Samantha Brown

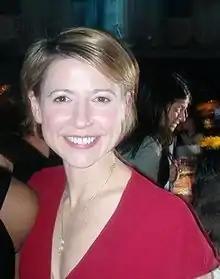
Samantha Brown in 2006

Samantha Elizabeth Brown (born March 31, 1970) is an American television host notable for her work as the host of several Travel Channel shows including "Girl Meets Hawaii", "Great Vacation Homes", "Great Hotels", "Passport to Europe", "Passport to Latin America", "Great Weekends", "Green Getaways", "Passport to China", and "Samantha Brown's Asia". As of 2012 Samantha Brown has made her own travel luggage called Samantha Brown: Travel America. In January 2018, she began hosting "Samantha Brown's Places to Love" on PBS. It is shown on PBS stations nationwide, as well as the PBS website and app.